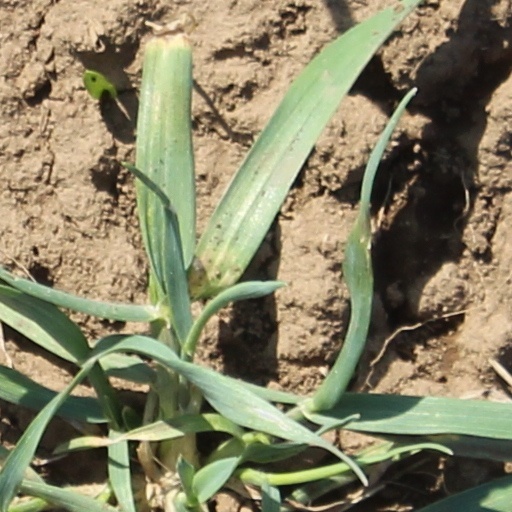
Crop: wheat